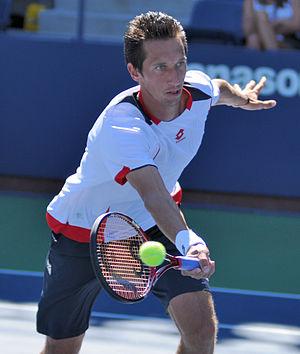
Łukasz Kubot, né le 16 mai 1982 à Bolesławiec, est un joueur de tennis professionnel polonais.